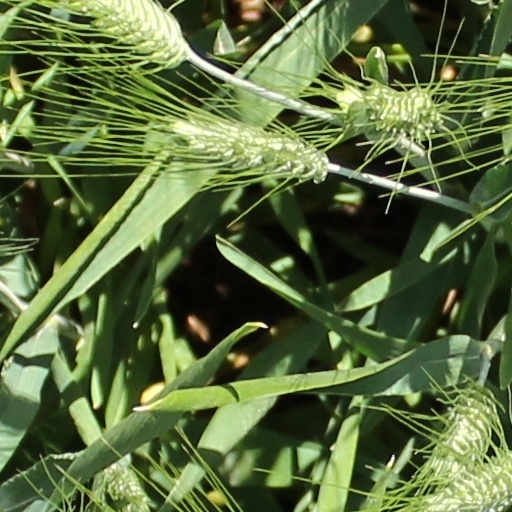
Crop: wheat